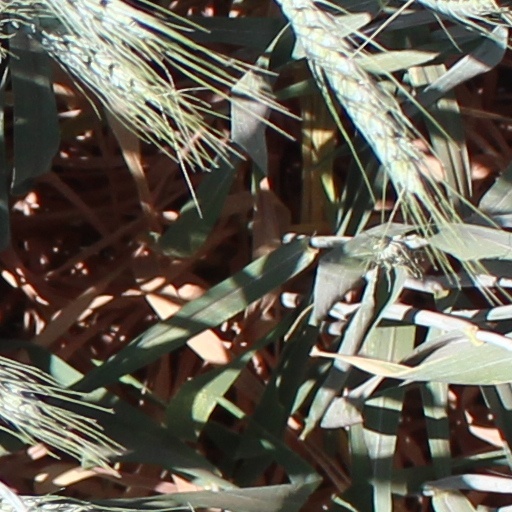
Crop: wheat